Marfa Alekseyevna of Russia

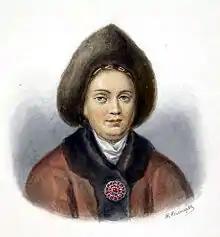
Tsarevna Marfa Alekseyevna of Russia

Tsarevna Marfa Alekseyevna Romanova of Russia (26 August 1652 – 19 June 1707) was a Russian princess, daughter of Tsar Alexis of Russia and Maria Miloslavskaya, sister of Tsar Feodor III of Russia and Tsar Ivan V of Russia and half-sister of Tsar Peter the Great. She participated in the rebellion of her sister Sophia against Tsar Peter in 1698.